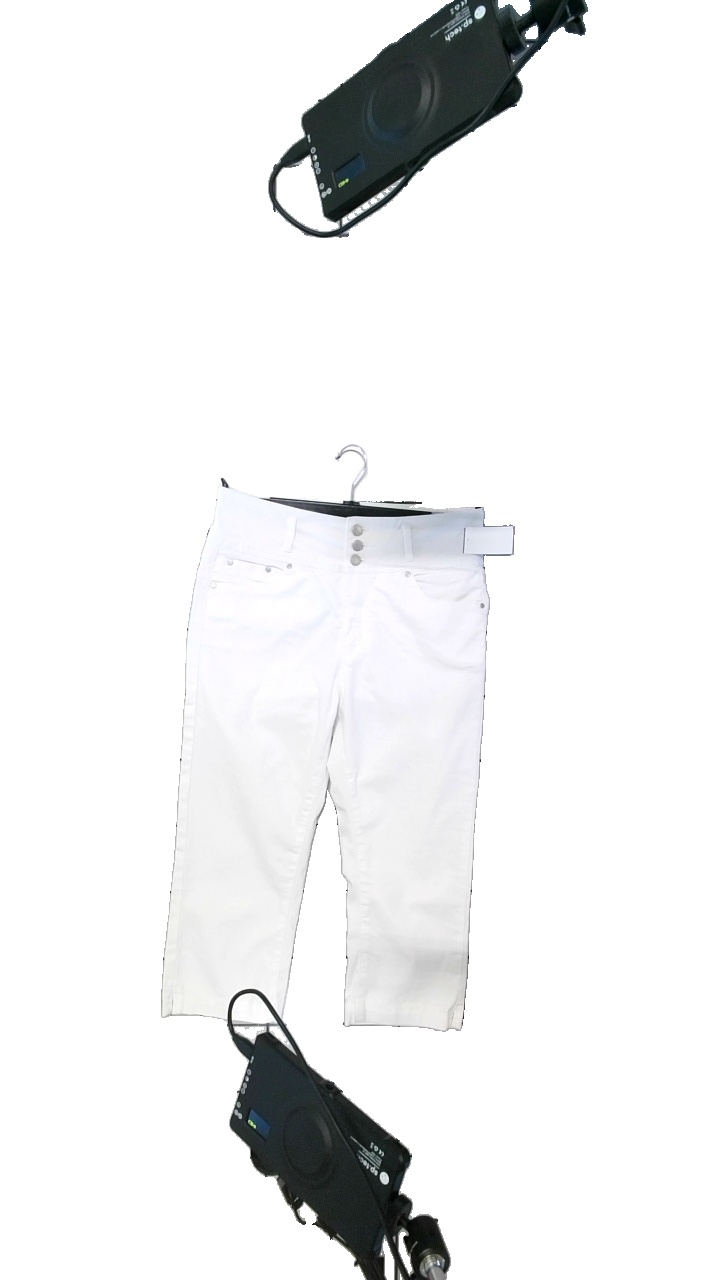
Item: Trousers (Ladies)
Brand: Flash
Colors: White
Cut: Regular
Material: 78%Bomull,20%Polyester,2%Elastan
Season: Summer
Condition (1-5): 5
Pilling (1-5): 5
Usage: Reuse
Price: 150-250